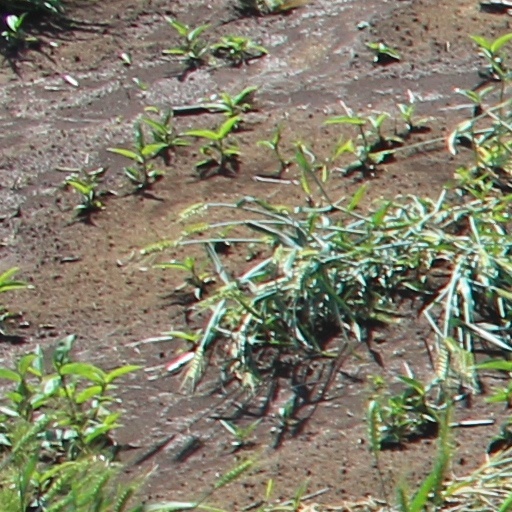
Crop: wheat